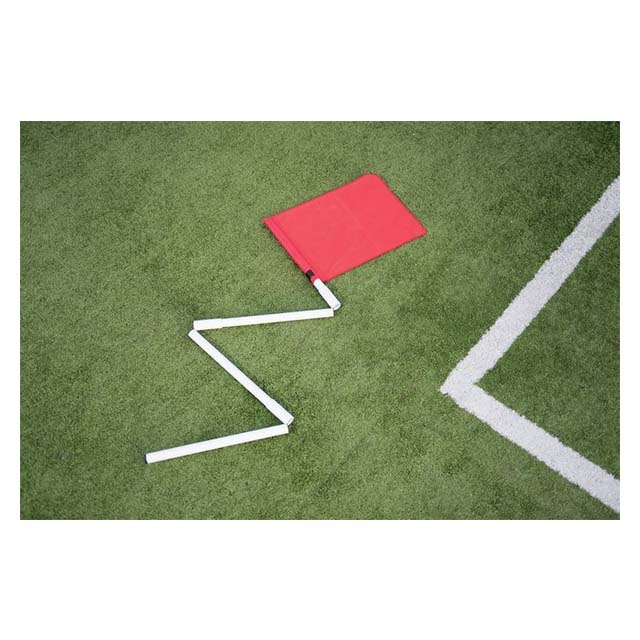
Collapsible Corner Posts (Set of 4)
Precision Collapsible Corner Posts (Set of 4) Set of 4. Supplied in a bag. Please note: flags are not included Height: 5', diameter: 1¼".
Brand: Sabre Sports
Category: Sporting Goods > Athletics > Coaching & Officiating > Officiating Flags > Corner Flags